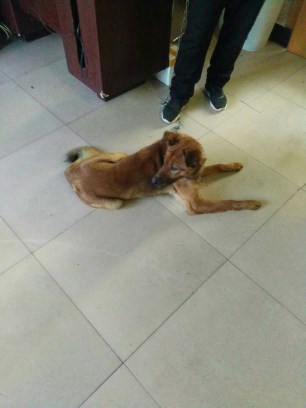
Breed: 3336-n000121-chinese_rural_dog